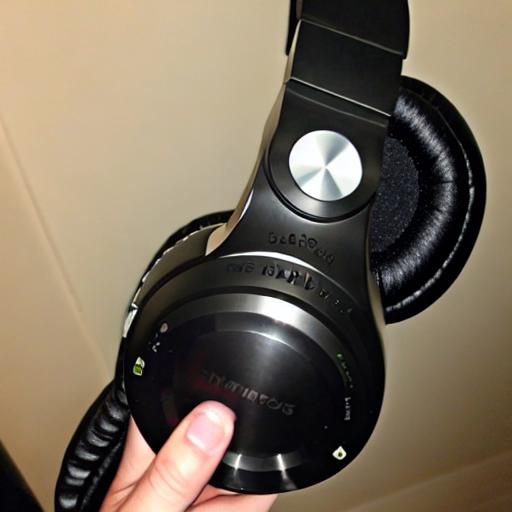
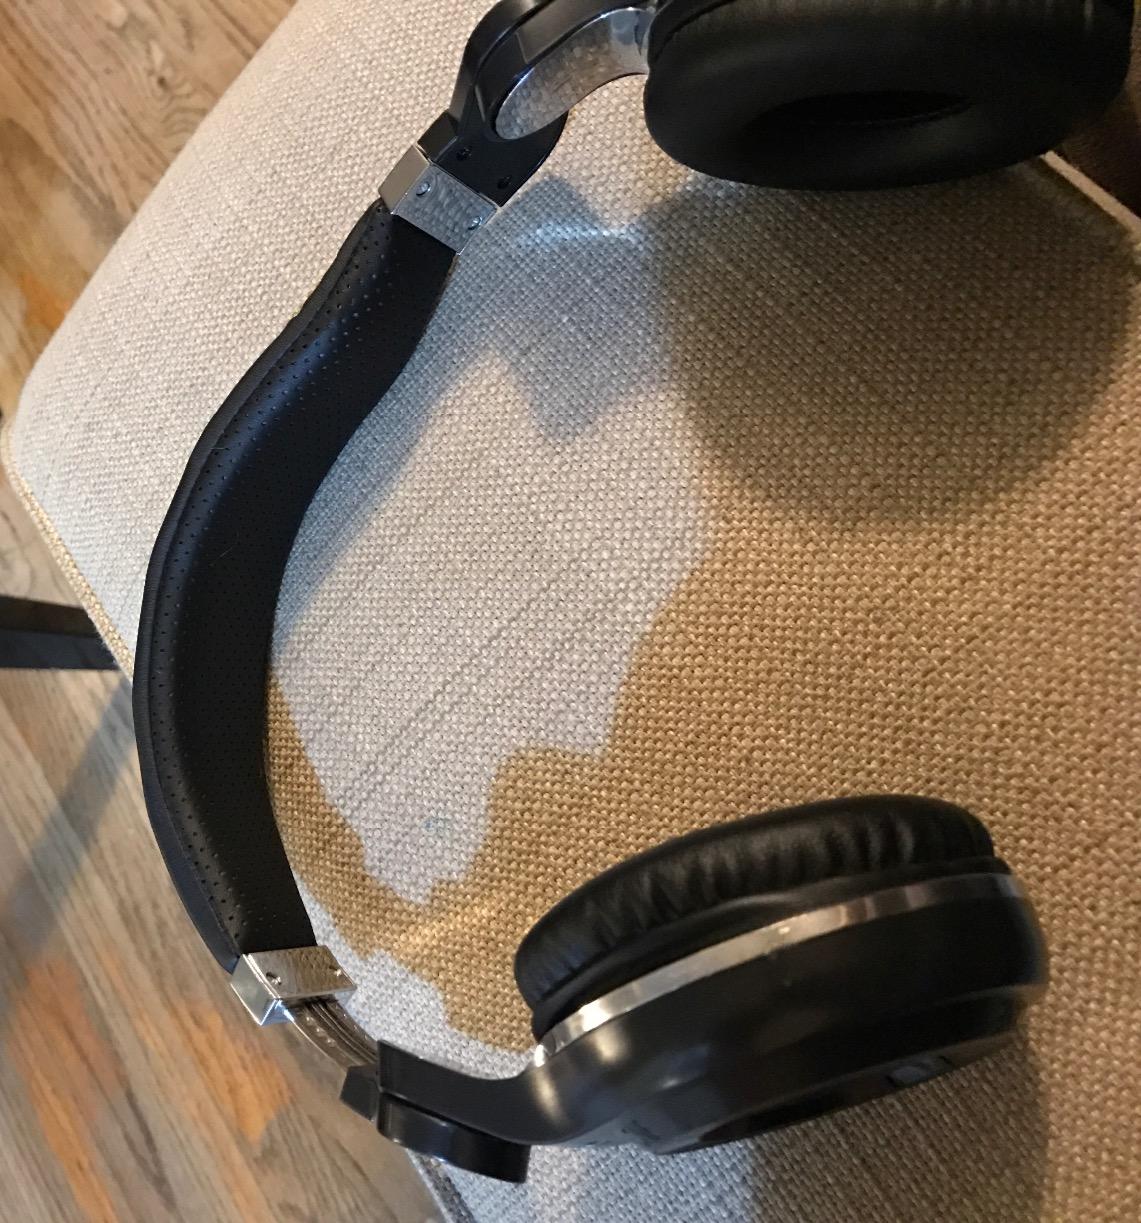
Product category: headphones
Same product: no